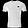
Label: T - shirt / top